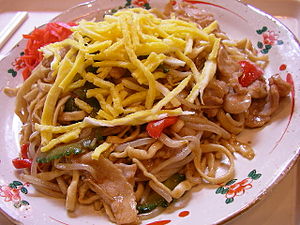
Yakisoba
Yakisoba fra Okinawa.
Yakisoba er en japansk ret med nudler. Selvom soba er en del af navnet, benyttes der ikke boghvede men hvedemel i stil med det, der bruges til ramen-nudler.